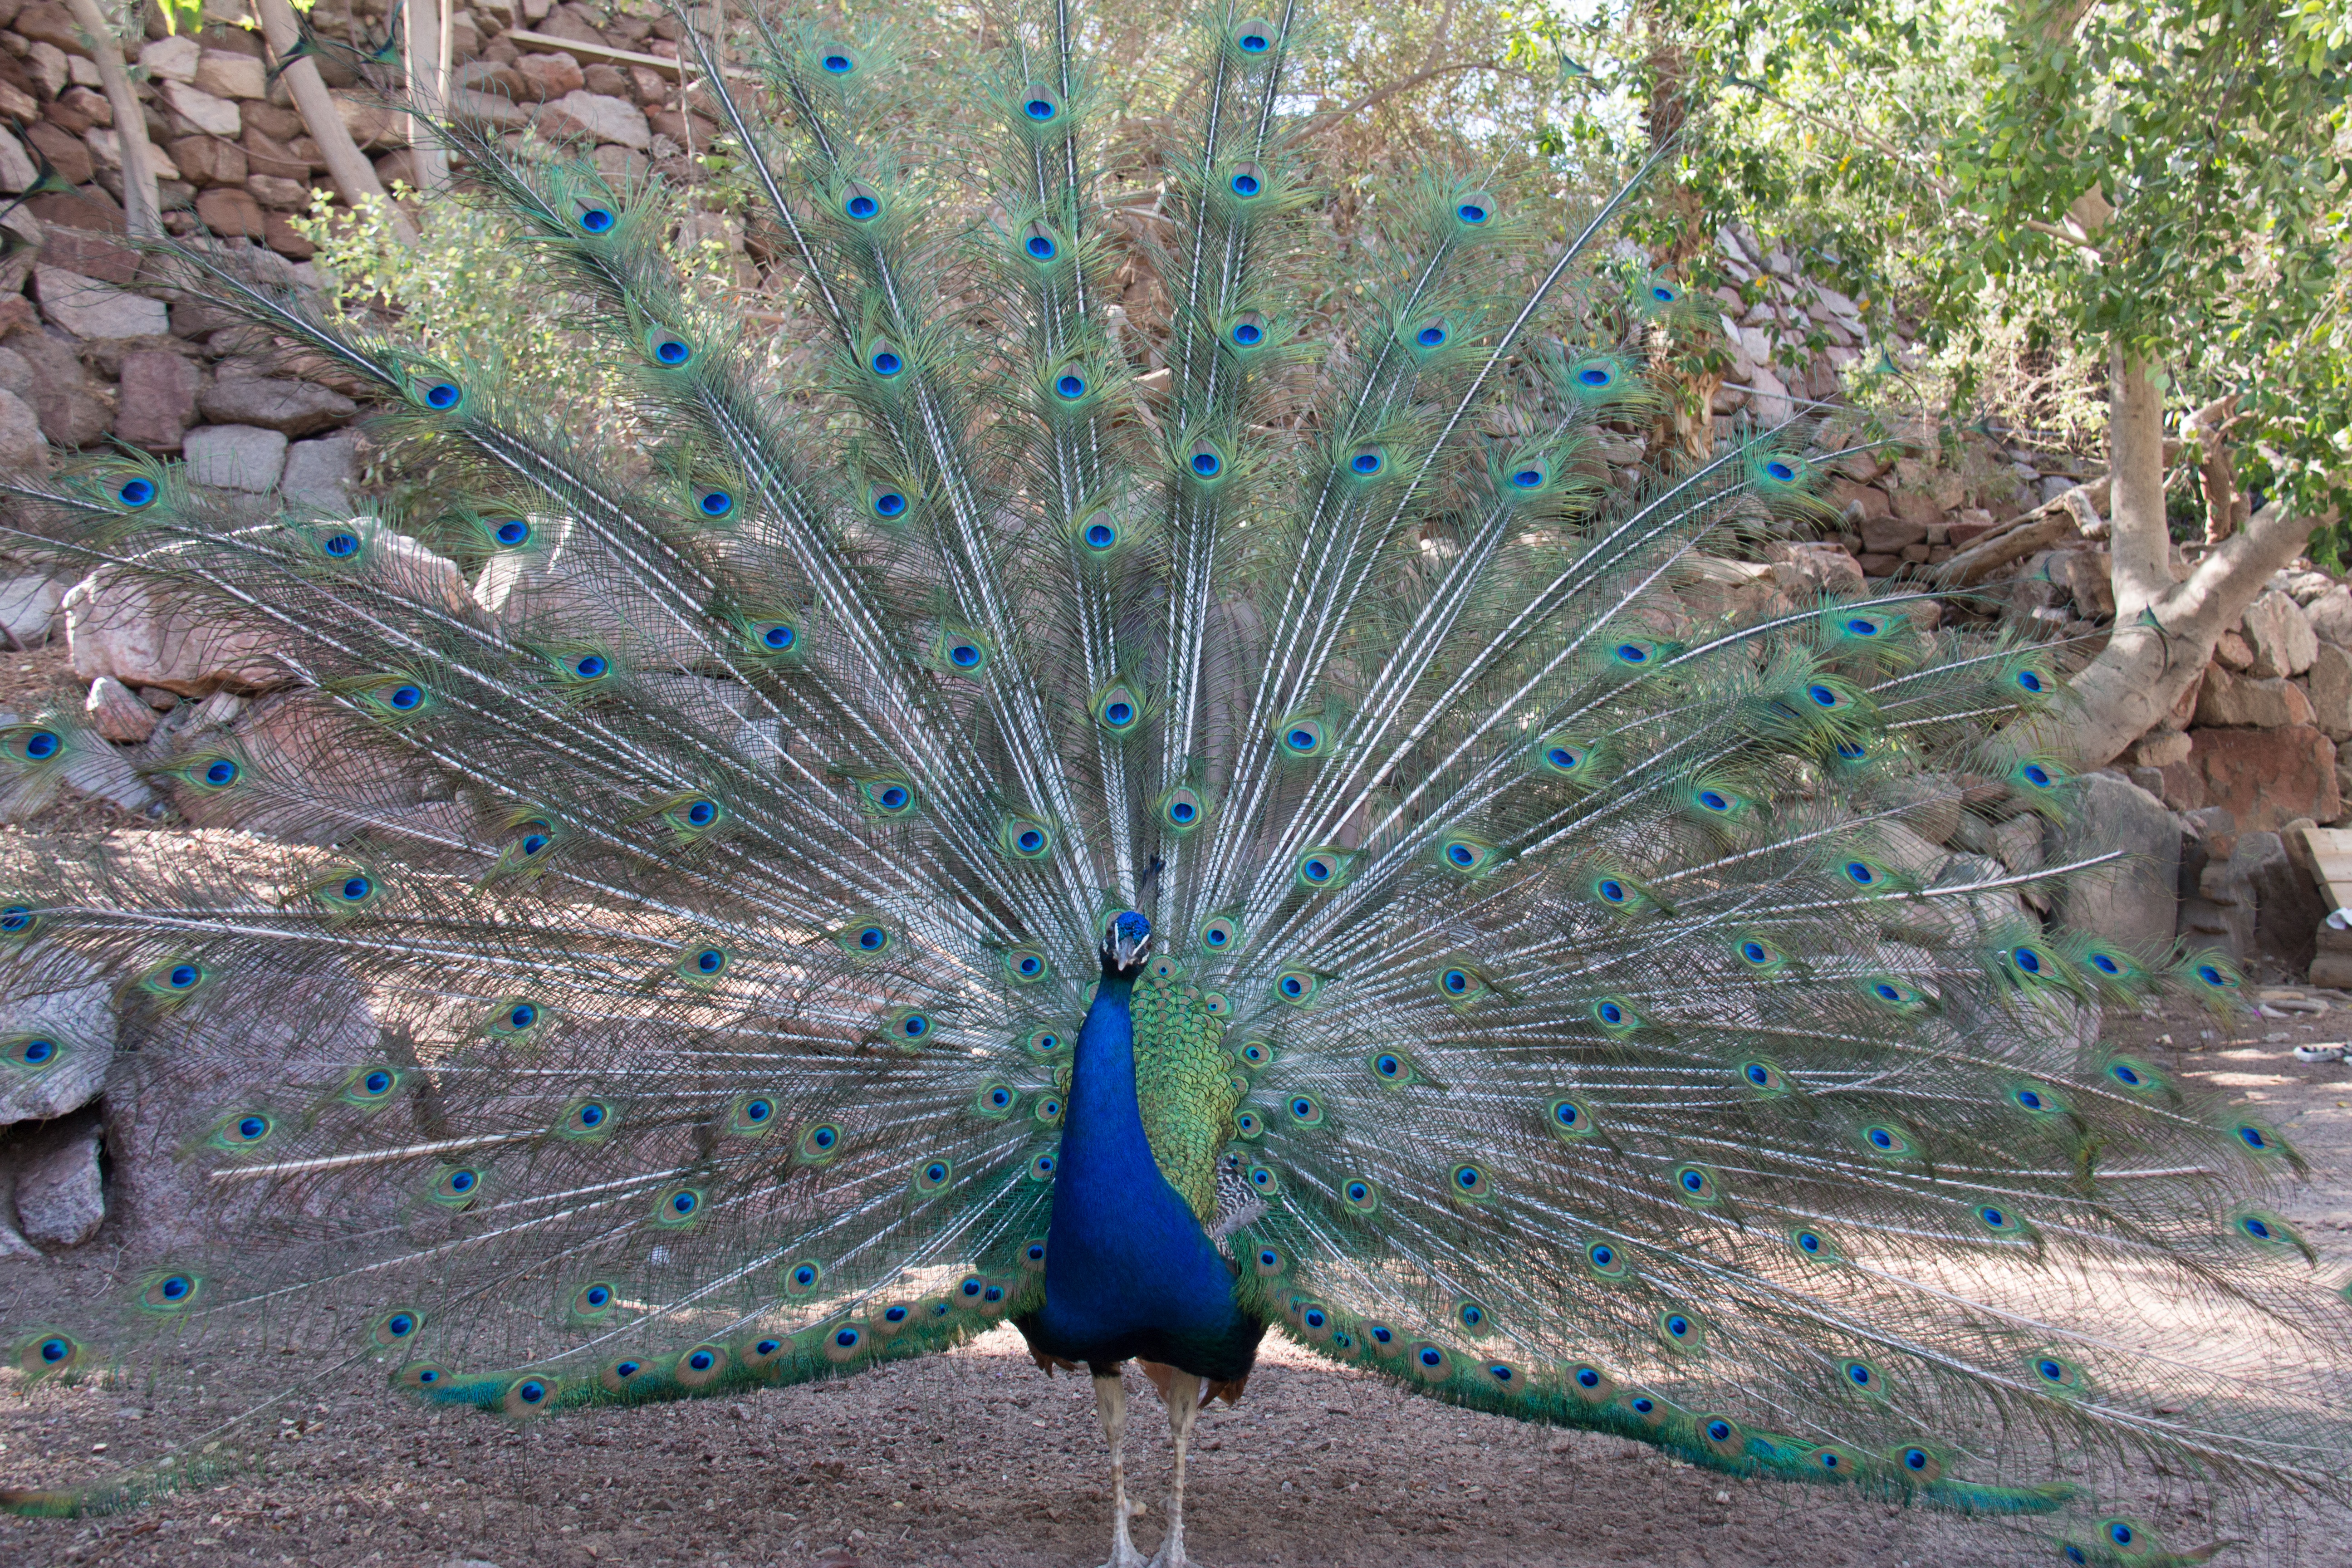
bird, wing, fauna, galliformes, vertebrate, peafowl, phasianidae, domesticated turkey